Our Lassie

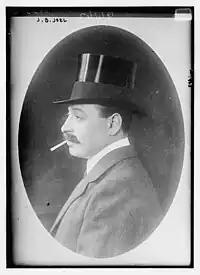
Jack Joel, Our Lassie's owner and breeder

In an unusual seasonal debut for a classic contender, Our Lassie was matched against older horses in the Lincoln Handicap over one mile on 27 March. Although the filly had been "off her food" for a few days before the race, Joel decided to run her as she was set to carry only 84 pounds and had already been backed to win £100,000 from the bookmakers. In the event she ran poorly and finished unplaced behind the easy winner Over Norton.